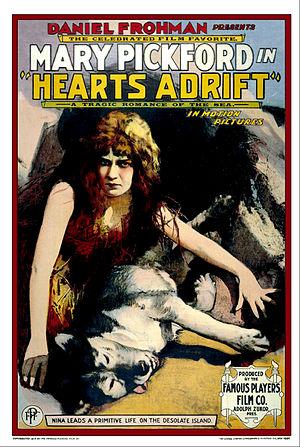
Hearts Adrift est un film muet américain réalisé par Edwin S. Porter, sorti en 1914.